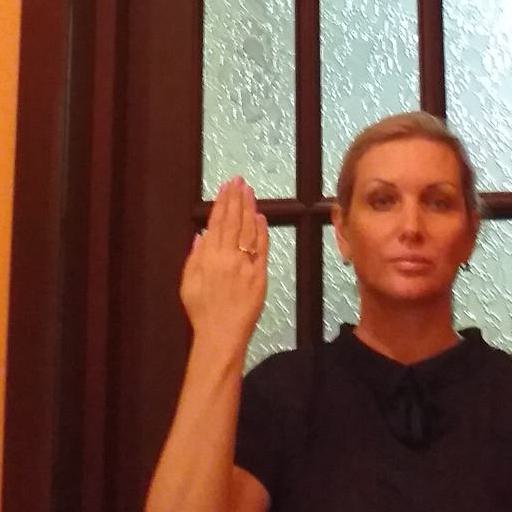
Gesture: stop_inverted